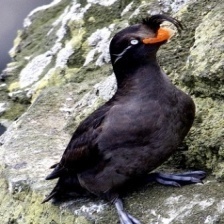
Species: CRESTED AUKLET
Scientific name: AETHIA CRISTATELLA